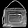
Label: Bag